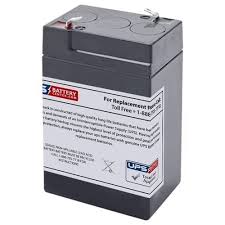
Waste category: battery